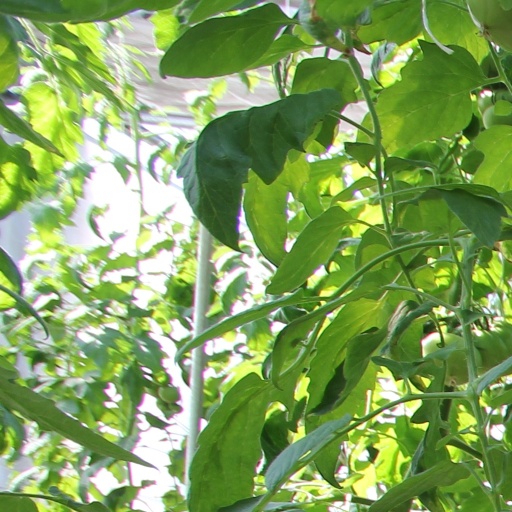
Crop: tomato